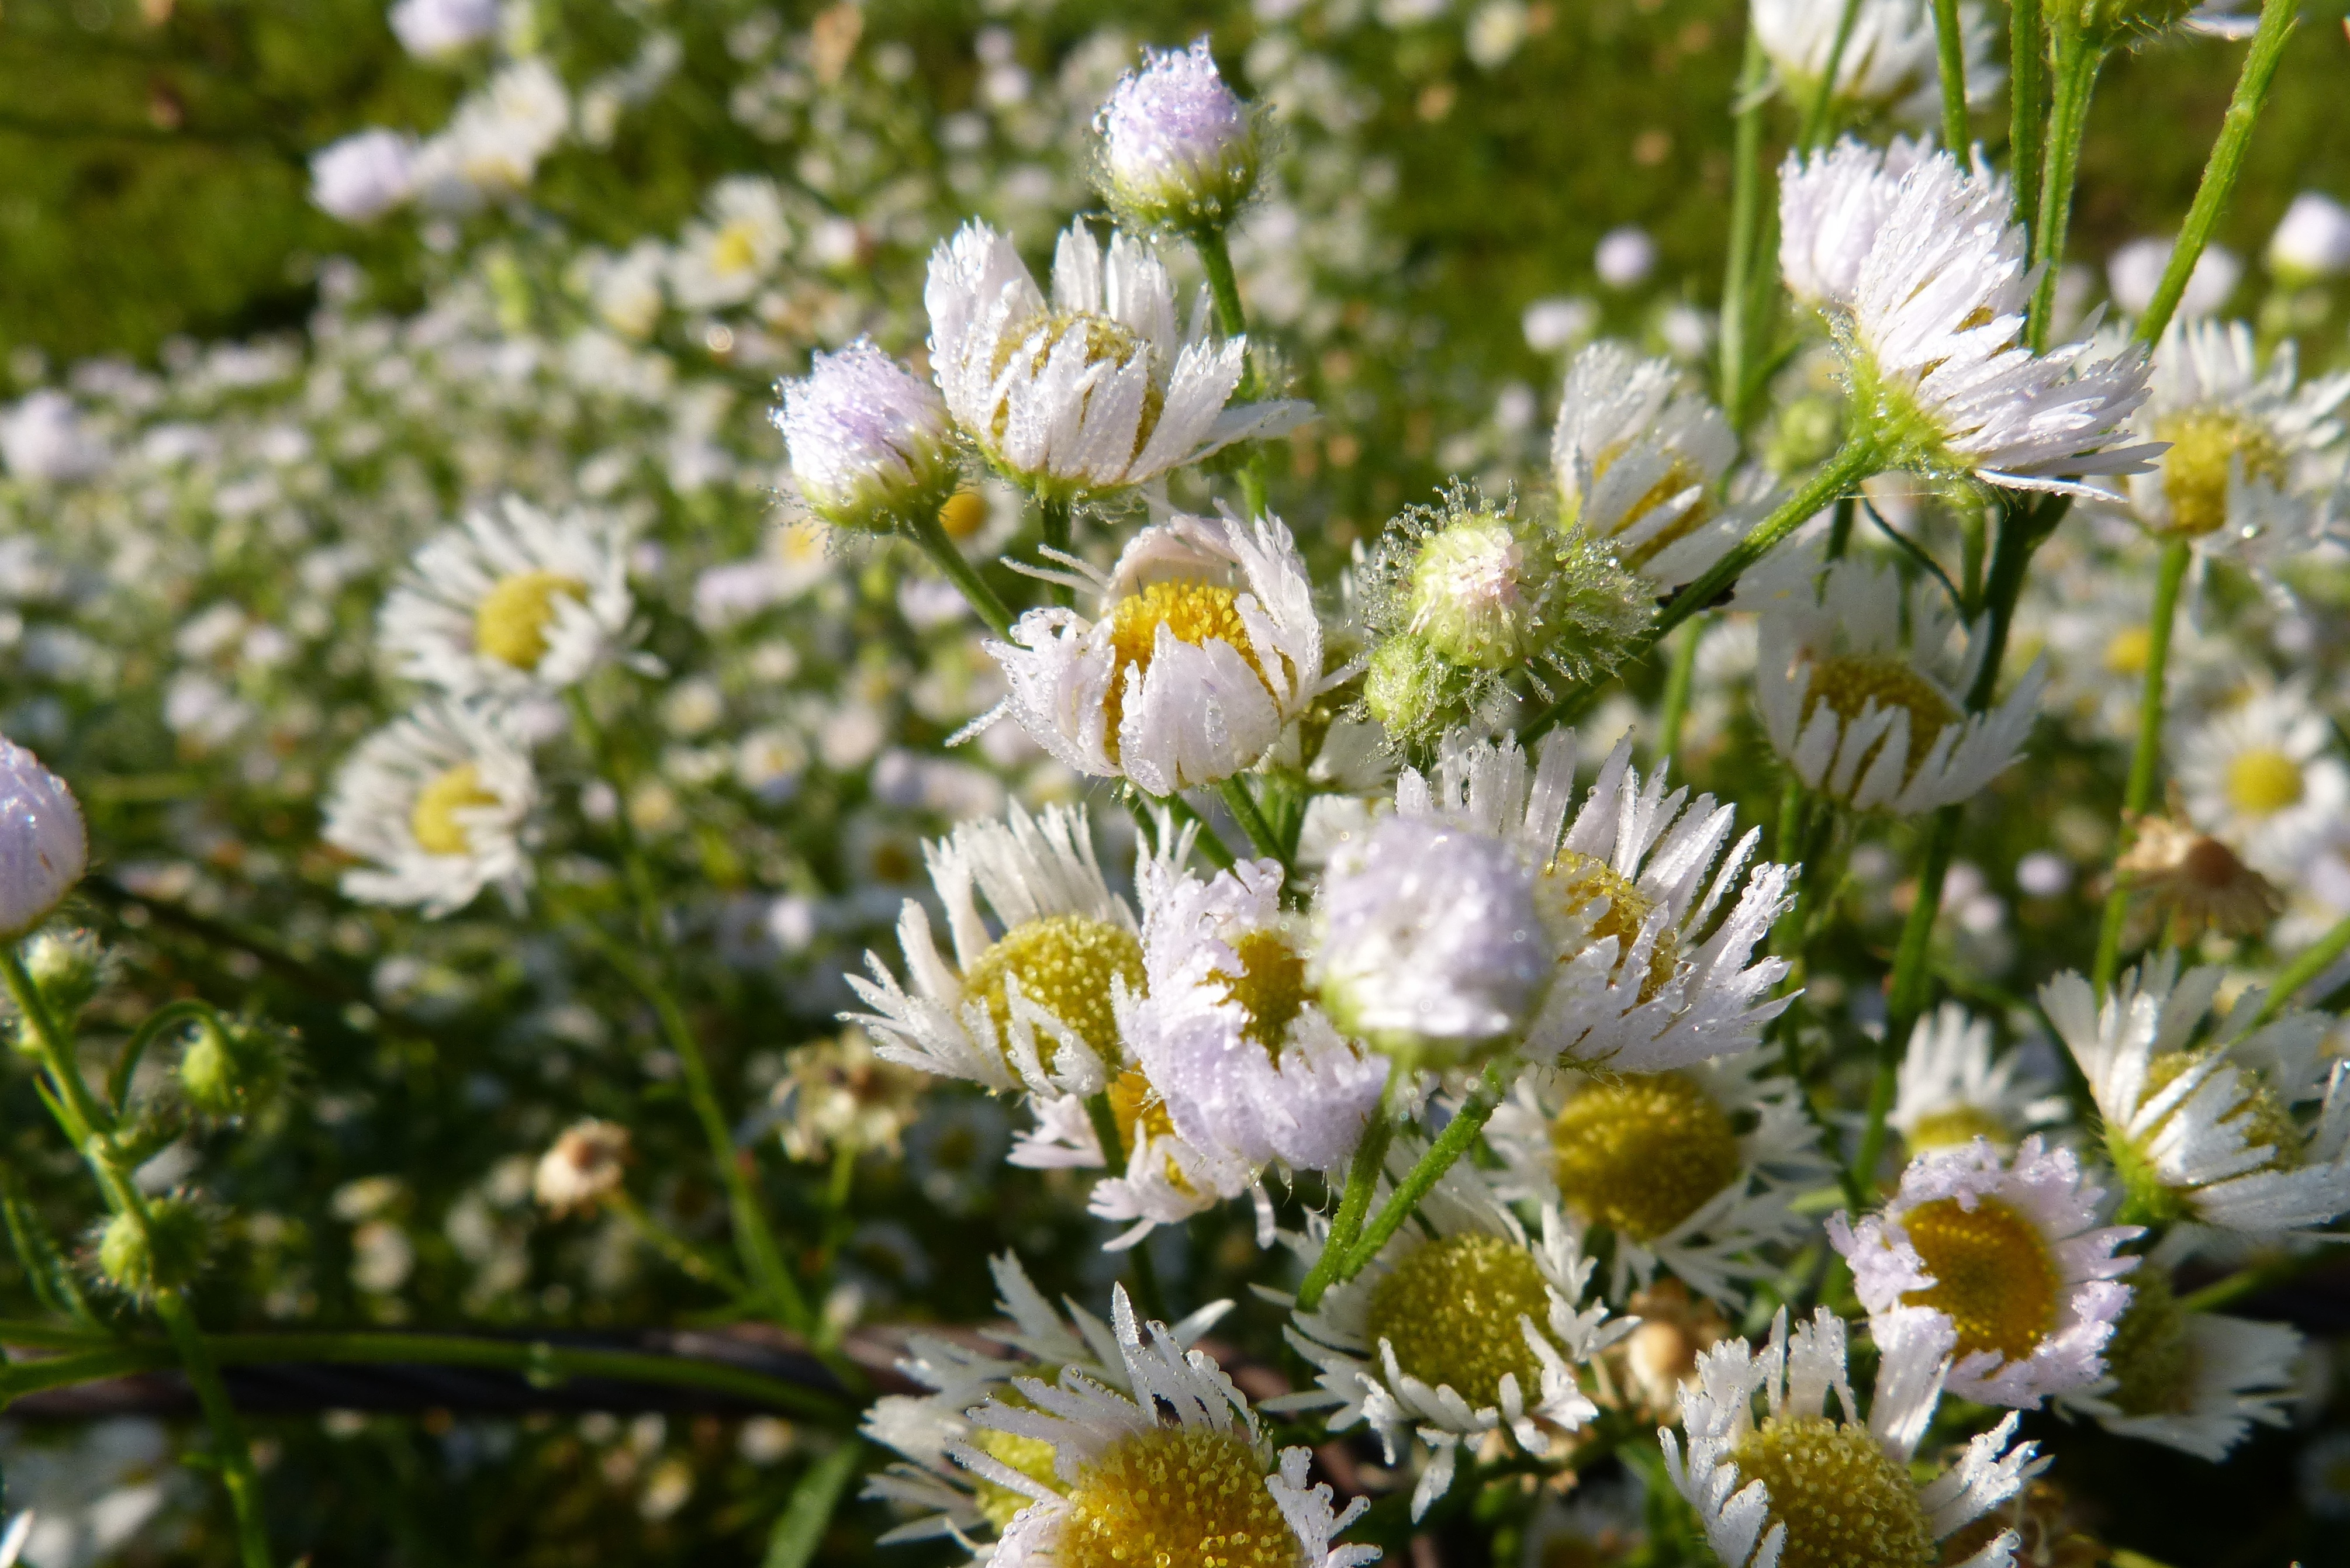
nature, blossom, dew, plant, meadow, flower, produce, botany, flora, wildflower, dewdrop, fleabane, morgentau, composites, flowering plant, daisy family, land plant, chamaemelum nobile